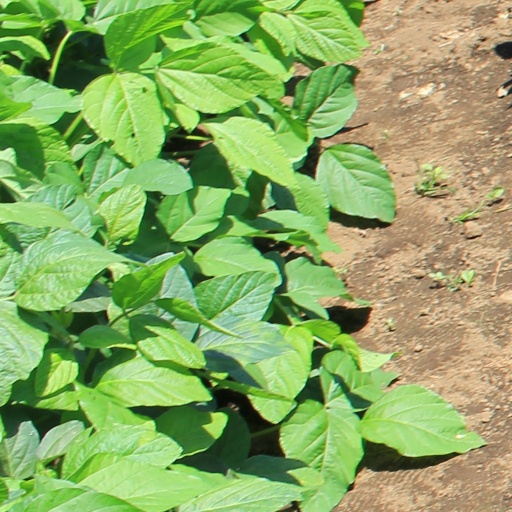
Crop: soybean